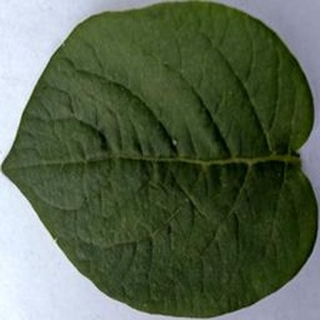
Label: healthy_potato